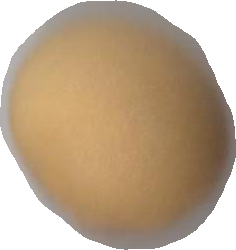
Variety: Dega